Bibliography of Afghanistan

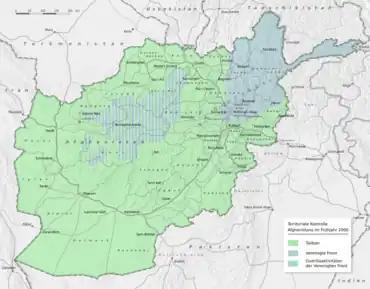
Afghanistan

This is a list of books in the English language which deal with Afghanistan and its geography, history, inhabitants, culture, biota, etc.